Duc Lap Camp

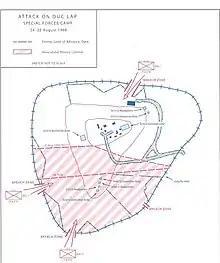
Attack on Duc Lap Special Forces Camp, 24-25 August 1968

The 5th Special Forces Group Detachment A-239 first established a base here in October 1966. The base was located 67 km southwest of Buôn Ma Thuột and approximately 14 km from the Cambodian border.